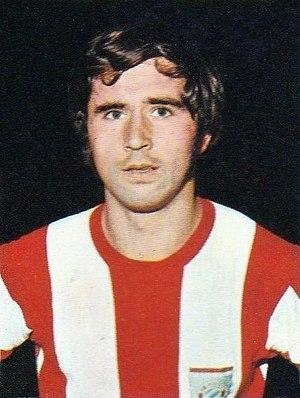
Le Fußball-Club Bayern München e.V., couramment abrégé en FC Bayern München ou FC Bayern et partiellement francisé en FC Bayern Munich, Bayern Munich ou Bayern de Munich, est un club omnisports allemand fondé le 27 février 1900 et basé à Munich, en Bavière. Le club est connu par sa section football, externalisé en 2001 en FC Bayern München AG. Son équipe masculine joue depuis 1965 en Bundesliga et est surnommée Rekordmeister, étant l'un des clubs les plus titrés d'Allemagne et d'Europe.